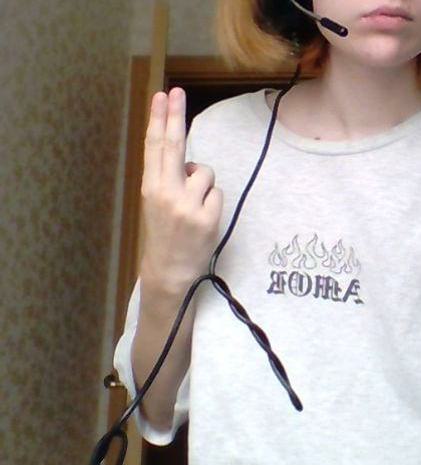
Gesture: two_up_inverted